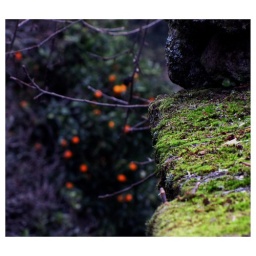
again I'm needing that... rain outside and lots of HumidityIt's good to think in oranges trees and oranges*